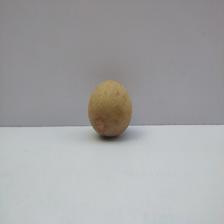
Size: Medium